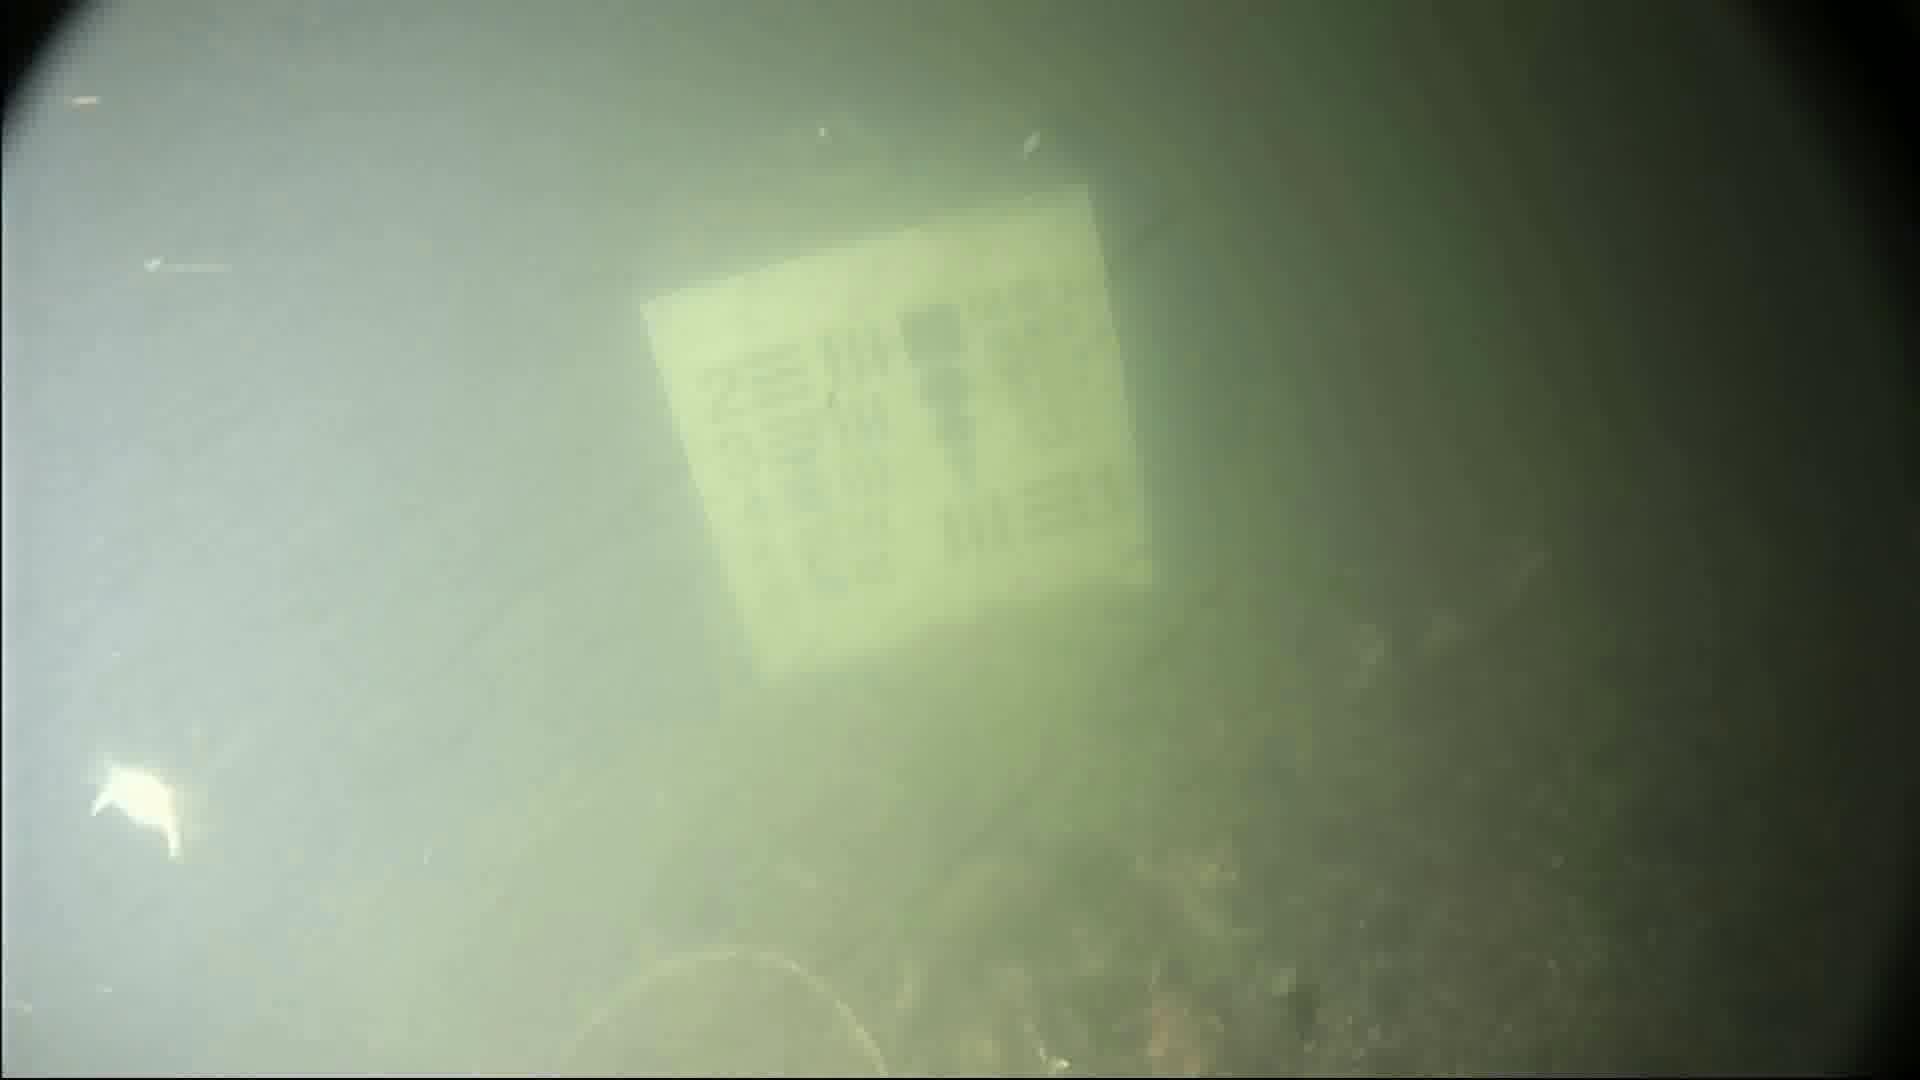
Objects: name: crab